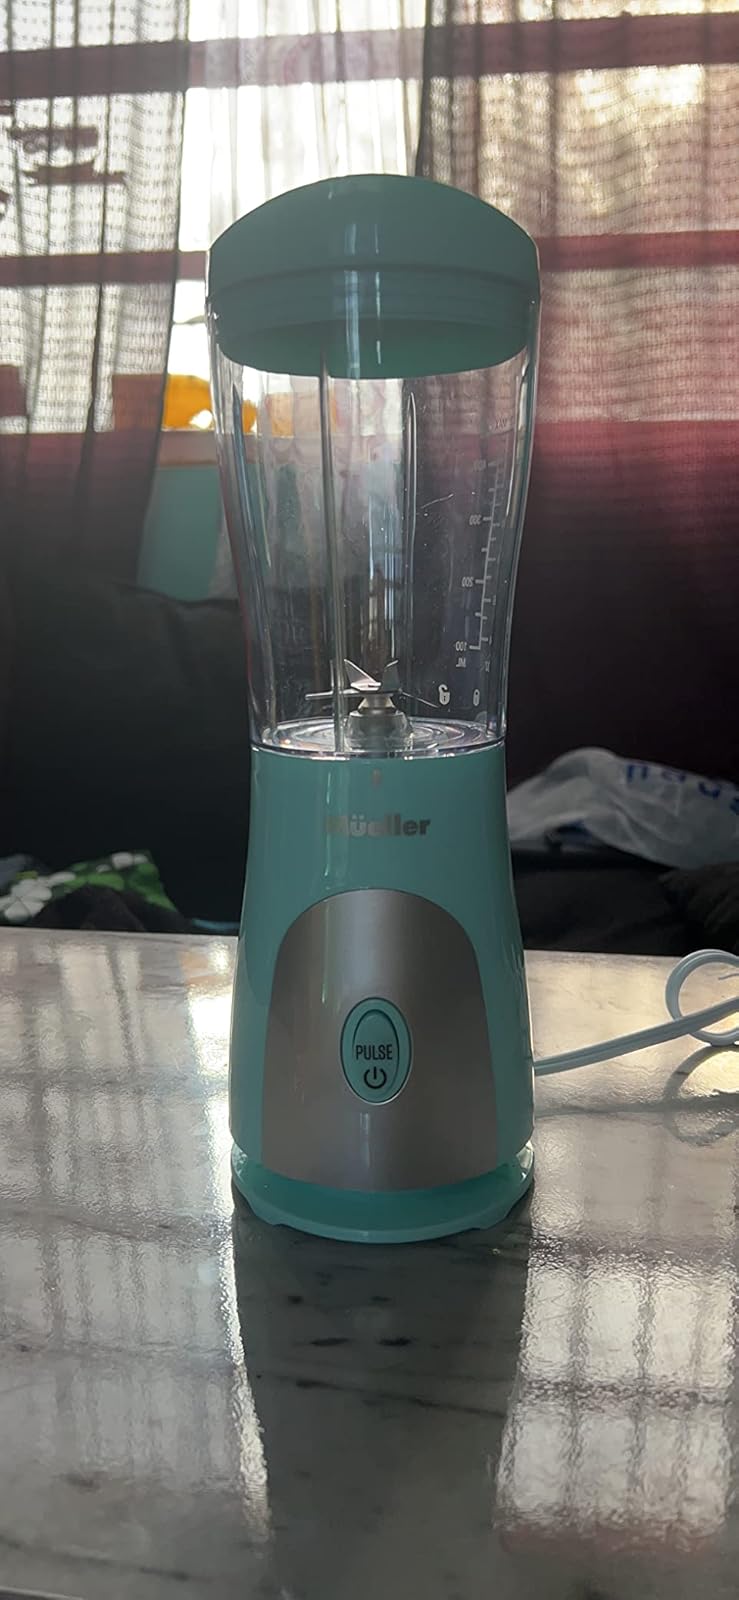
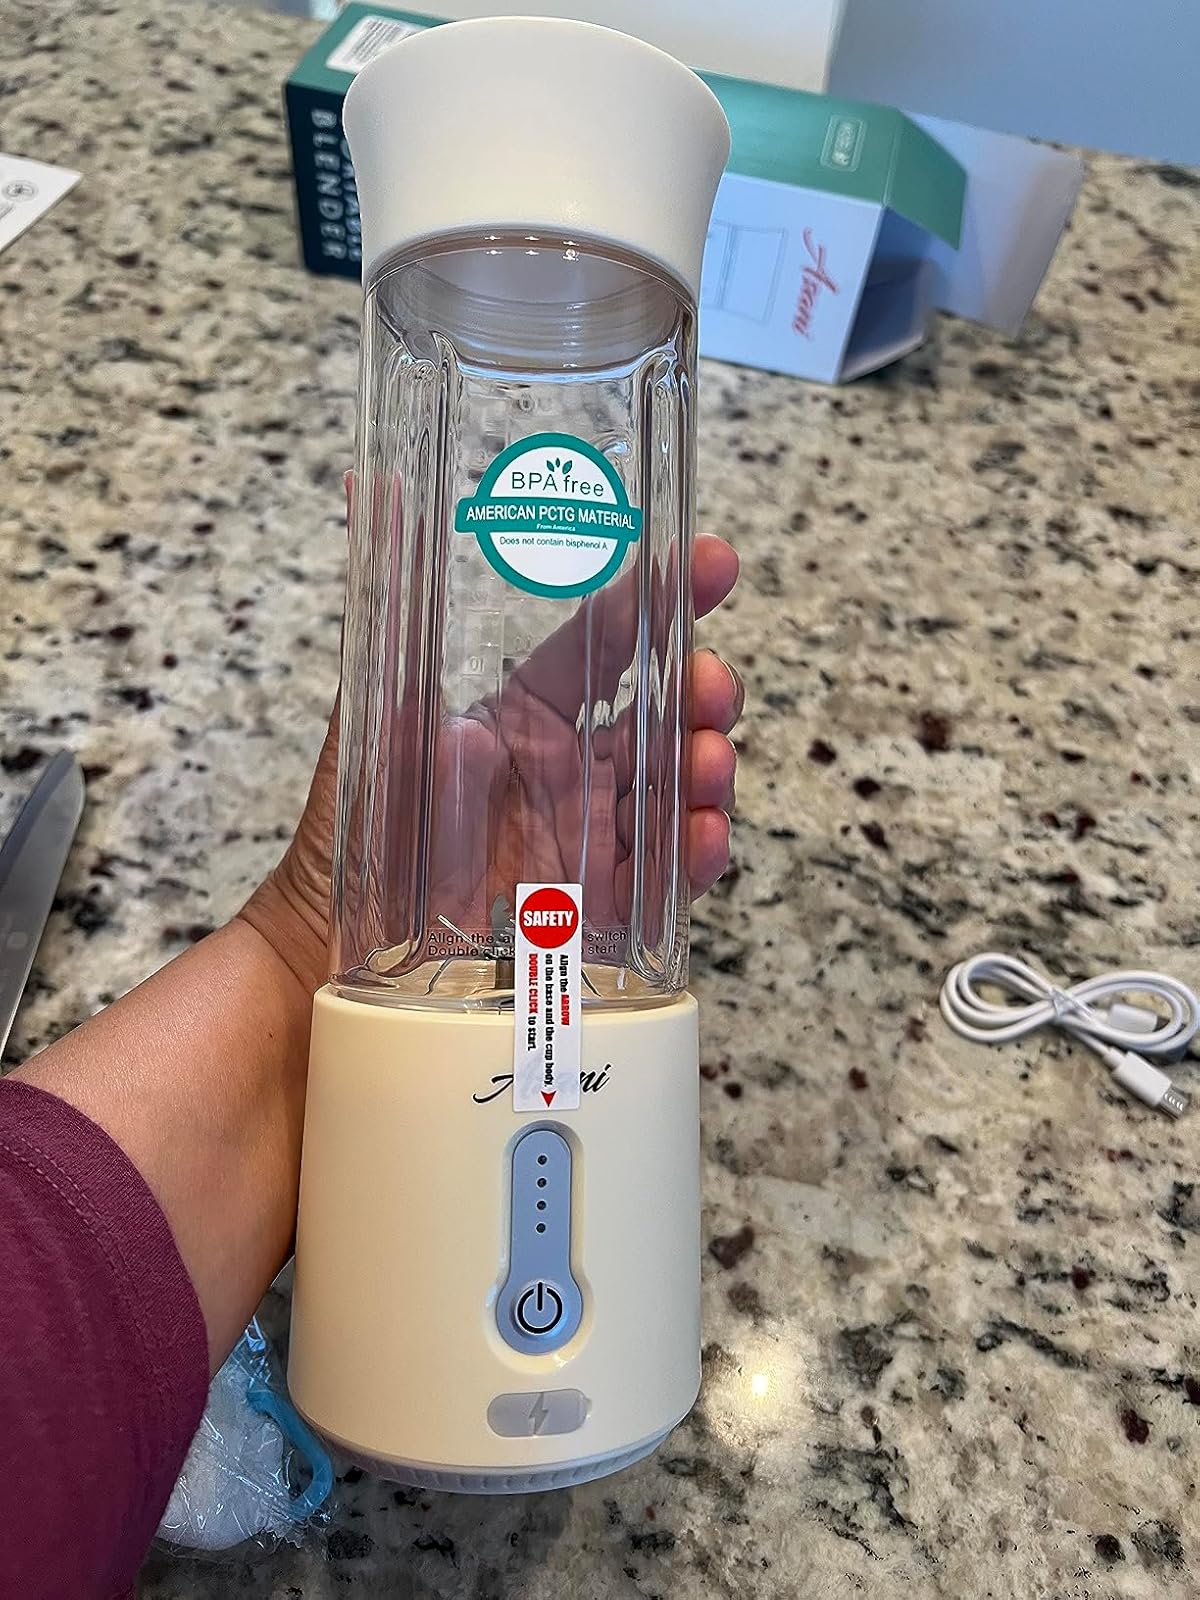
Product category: items_blender
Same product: no